The Divine Comedy (band)

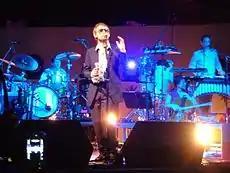
The Divine Comedy performing at the Summer Sundae festival in 2007.

The band performed at V2001 Festival, and their 2001 album "Regeneration" attempted to remove the band still further from its association with comedy. Hannon hired producer Nigel Godrich to "remake" the band. Hannon ditched the suit and donned a Britrock band image. The album was a greater critical than commercial success, and soon after its release it was announced that the Divine Comedy were splitting up. However, within a year Hannon was touring again with a revised band line-up, playing a series of joint-headline gigs in the United States, United Kingdom and Ireland featuring both the Divine Comedy and Ben Folds.